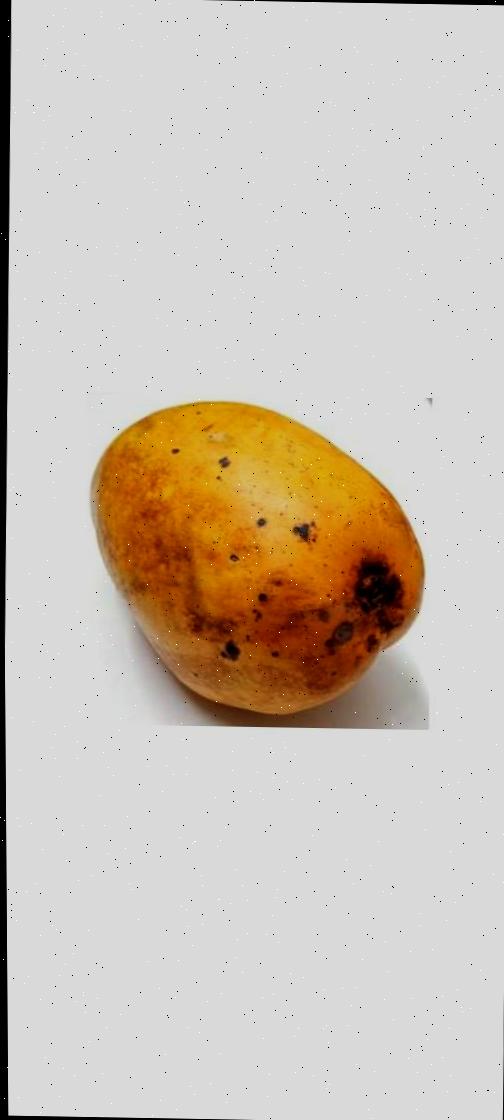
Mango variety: Bari-11